Jon S. Fossel

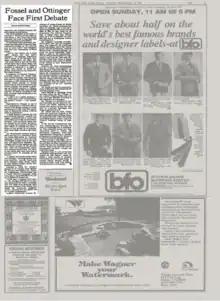
Fossel-Ottinger Debate News Clipping

Beyond his state legislative responsibilities, Fossel was involved in the Investment Company Institute. He held multiple positions within the institute, including serving on the executive committee and the Board of Governors.